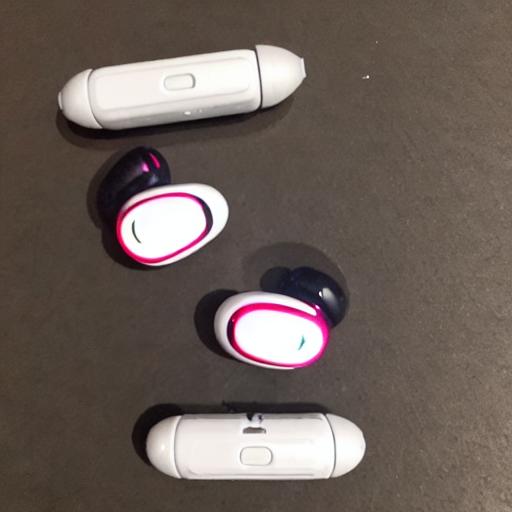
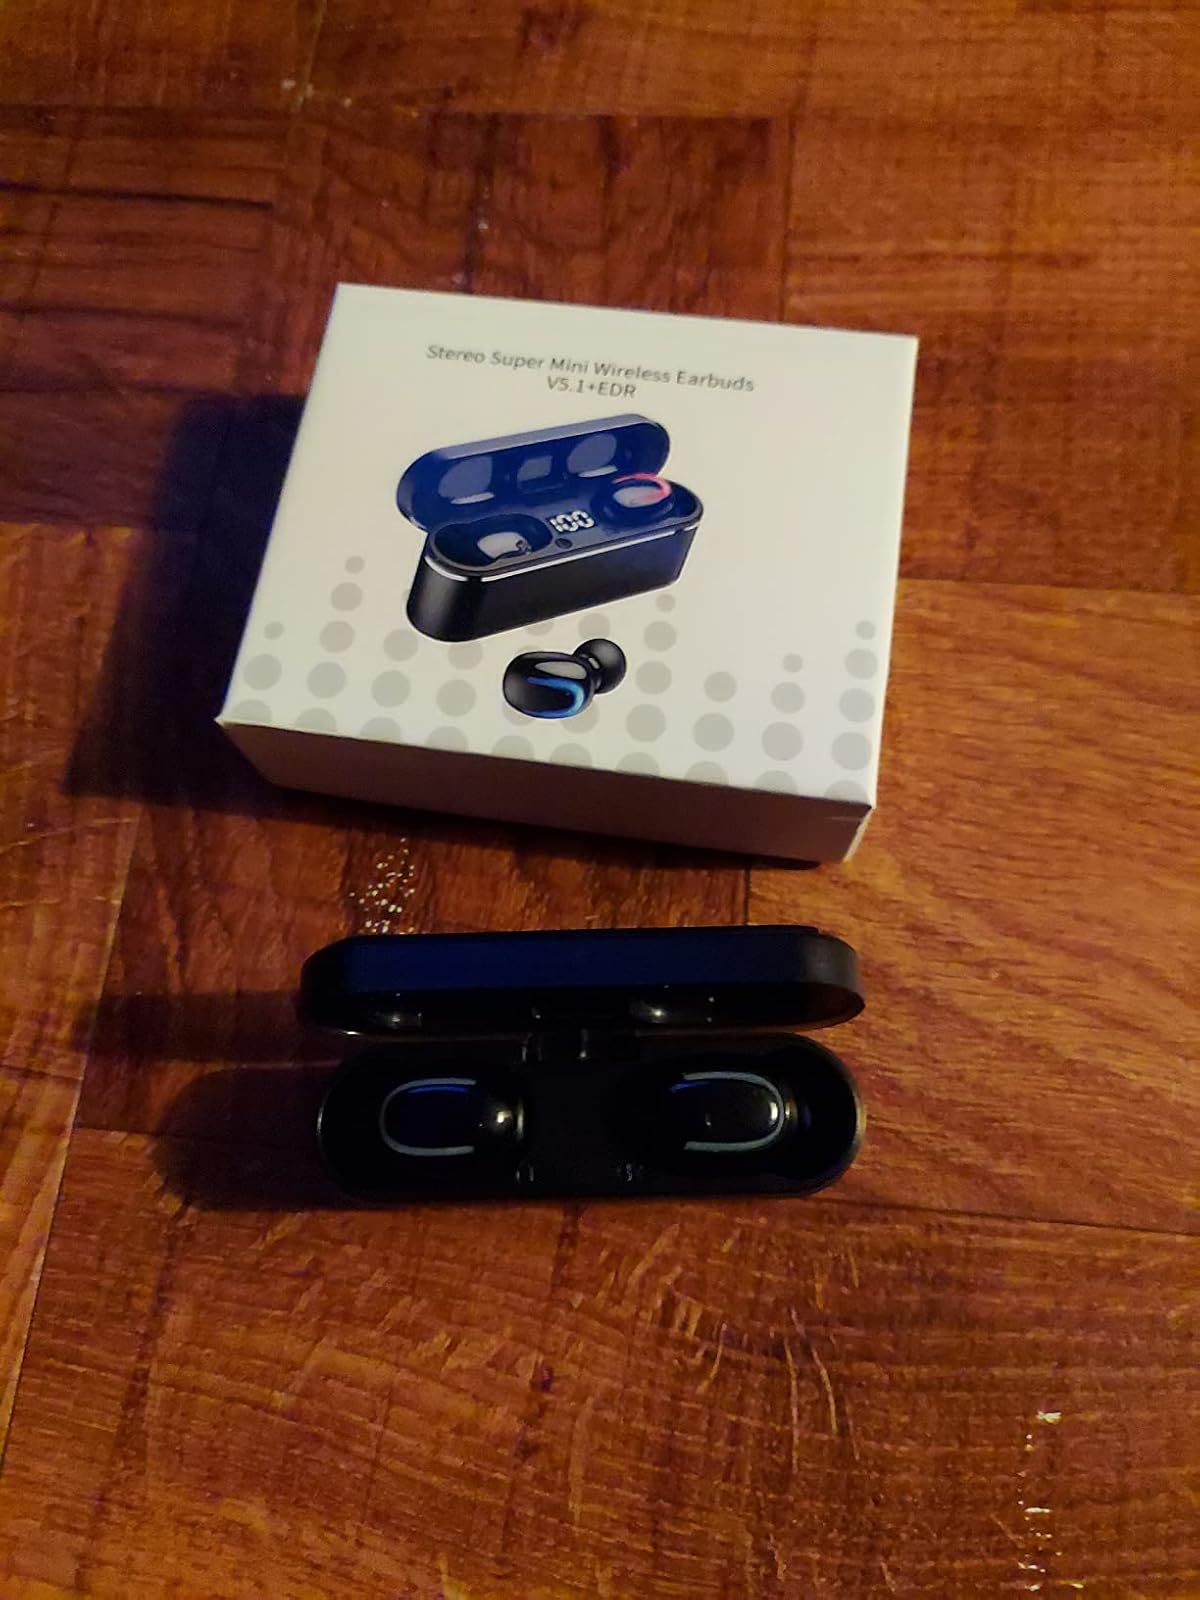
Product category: earbuds
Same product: no